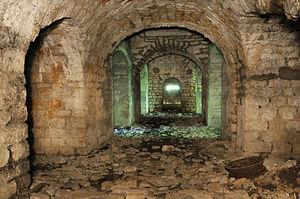
L’exploration urbaine, abrégé urbex, est une activité consistant à visiter des lieux construits et abandonnés par l'homme, mais cette pratique inclut également la visite de lieux interdits, cachés ou difficiles d'accès, tel que des tunnels de métro, des catacombes, des chantiers de constructions/rénovations et des rooftops. La pratique regroupe ainsi diverses activités dites « underground » comme la « cataphilie », la « toiturophilie ». L’explorateur urbain est communément désigné par le néologisme urbexeur. La pratique s'est très répandue avec l'émergence des réseaux sociaux, notamment grâce à YouTube.
Le fort du Salbert, appelé brièvement fort Lefebvre, a été construit entre 1874 et 1877 et baptisé du nom du général François Joseph Lefebvre. C'est un ouvrage faisant partie des fortifications de l'Est de la France du type Séré de Rivières et faisant partie intégrante de la place forte de Belfort. Le site du fort a été utilisé par les militaires jusqu'en 1972.